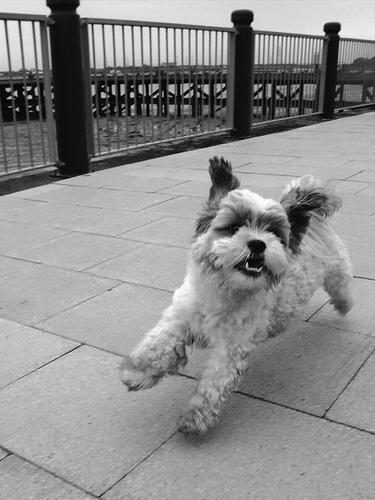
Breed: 361-n000123-Shih_Tzu